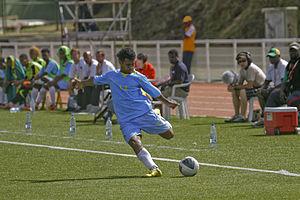
L’équipe des Tuvalu de football est une sélection des meilleurs footballeurs tuvaluans contrôlée par la Tuvalu National Football Association qui est un membre associé de l'OFC mais pas de la FIFA. Elle ne participe donc pas aux grands tournois internationaux, à l'exception des Jeux du Pacifique. Le sélectionneur actuel est l'ancien international tuvaluan Mati Fusi.